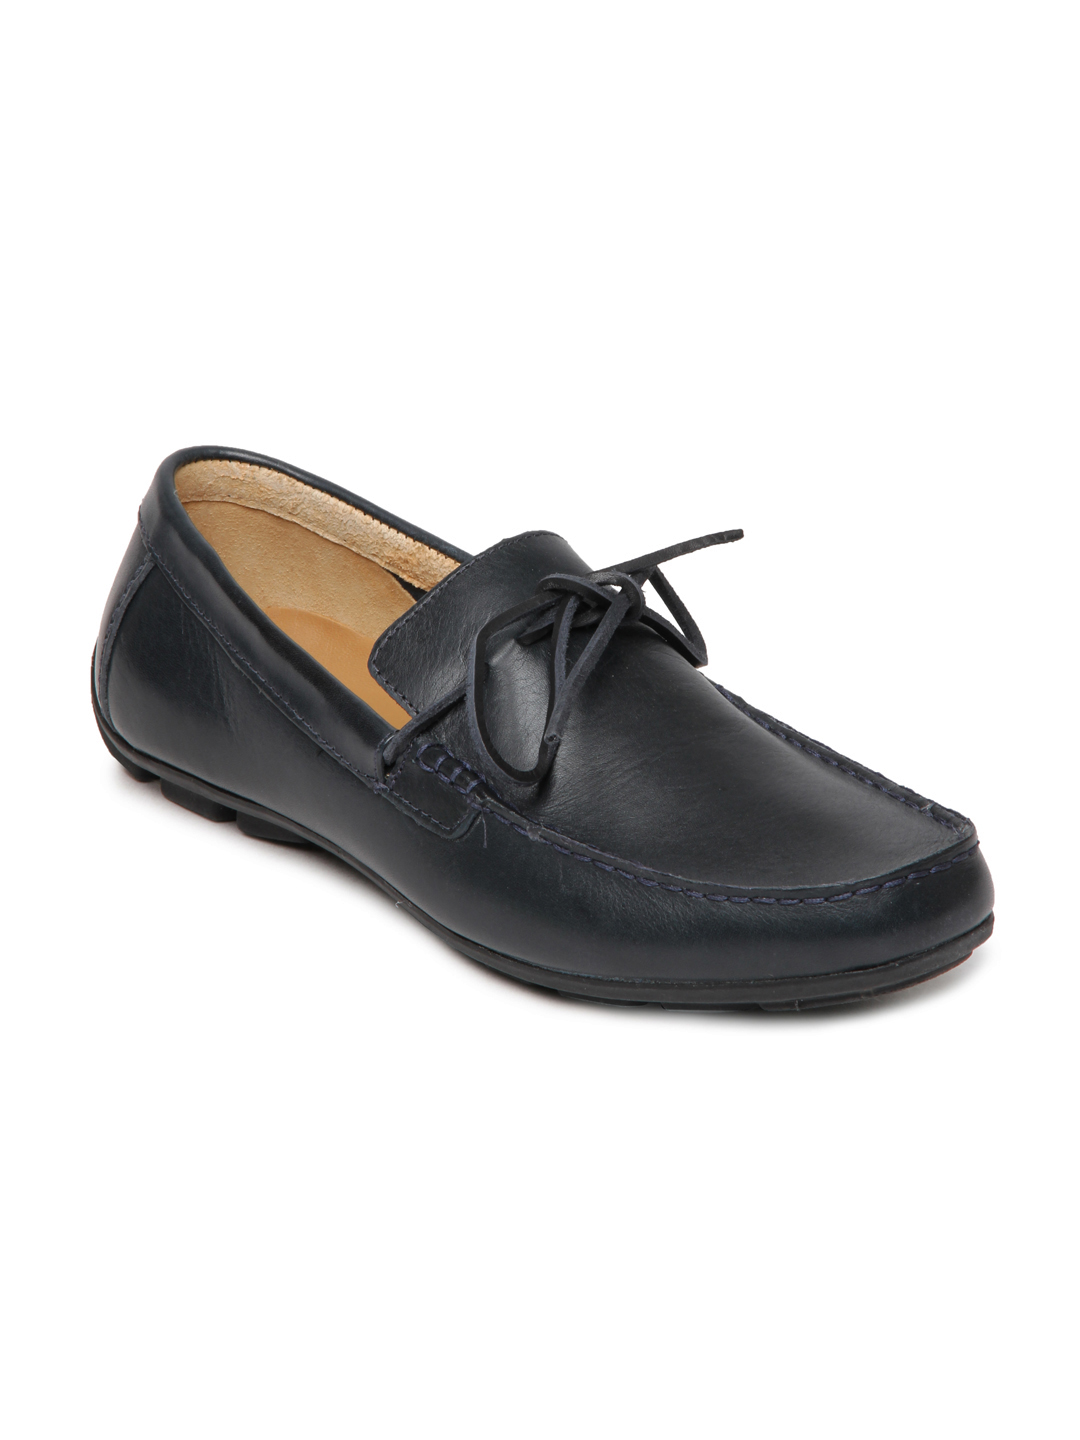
Clarks Men Dark Navy Malta Drive Loafers
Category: Footwear / Shoes / Casual Shoes
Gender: Men
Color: Navy Blue
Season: Fall 2014
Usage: Casual